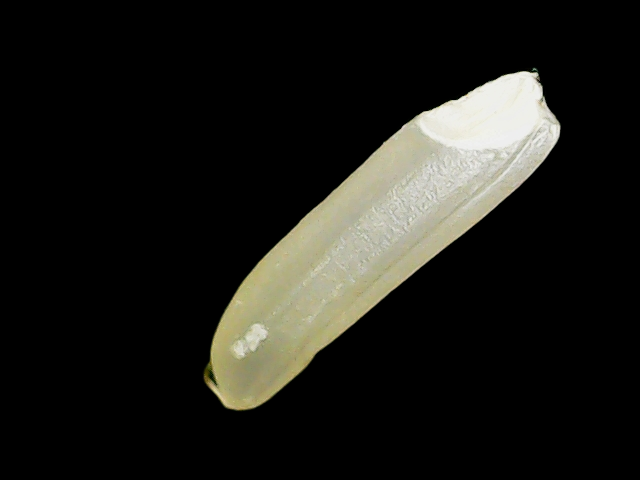
Rice variety: Binadhan25